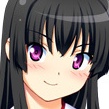
Portrait style: Anime Portrait